Bézier curve

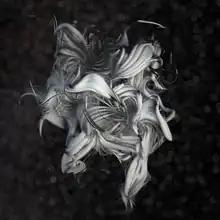
Abstract composition of cubic Bézier curves ray-traced in 3D. Ray intersection with swept volumes along curves is calculated with Phantom Ray-Hair Intersector algorithm.

The simplest method for scan converting (rasterizing) a Bézier curve is to evaluate it at many closely spaced points and scan convert the approximating sequence of line segments. However, this does not guarantee that the rasterized output looks sufficiently smooth, because the points may be spaced too far apart. Conversely it may generate too many points in areas where the curve is close to linear. A common adaptive method is recursive subdivision, in which a curve's control points are checked to see if the curve approximates a line to within a small tolerance. If not, the curve is subdivided parametrically into two segments, 0 ≤ "t" ≤ 0.5 and 0.5 ≤ "t" ≤ 1, and the same procedure is applied recursively to each half. There are also forward differencing methods, but great care must be taken to analyse error propagation.